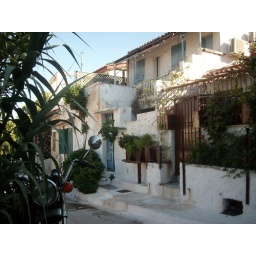
Beautiful house in Anafiotika, the neighborhood at the base of the Acropolis.